Geebung, Queensland

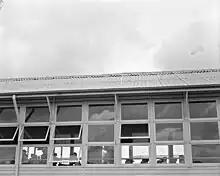
Geebung State School

Geebung Methodist Church opened in 1955 at 38 Railway Parade (corner of Bayview Terrace). In 1977, it became part of the Uniting Church in Australia, following the amalgamation of many Methodist, Presbyterian and Congregational Churches. A new Geebung Uniting Church was opened in Simla Avenue on 1 October 1983 by the Moderator of the Queensland Uniting Church, Lewis Born. The 1955 church building is still extant and, as at 2021, is occupied by the Endeavour Foundation which provides disability support services.